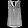
Label: Shirt